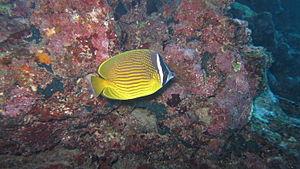
Chaetodon auripes est une espèce de poissons de la famille des Chaetodontidae pouvant atteindre une vingtaine de centimètres de long et vivant à l'ouest du pacifique, du Japon à Taïwan.